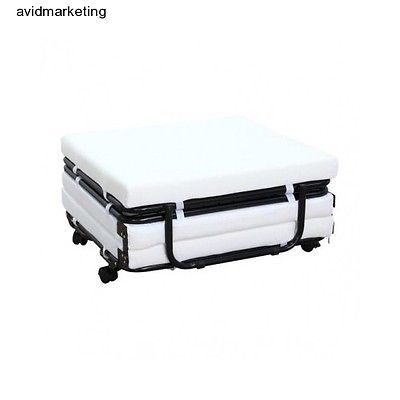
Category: sofa